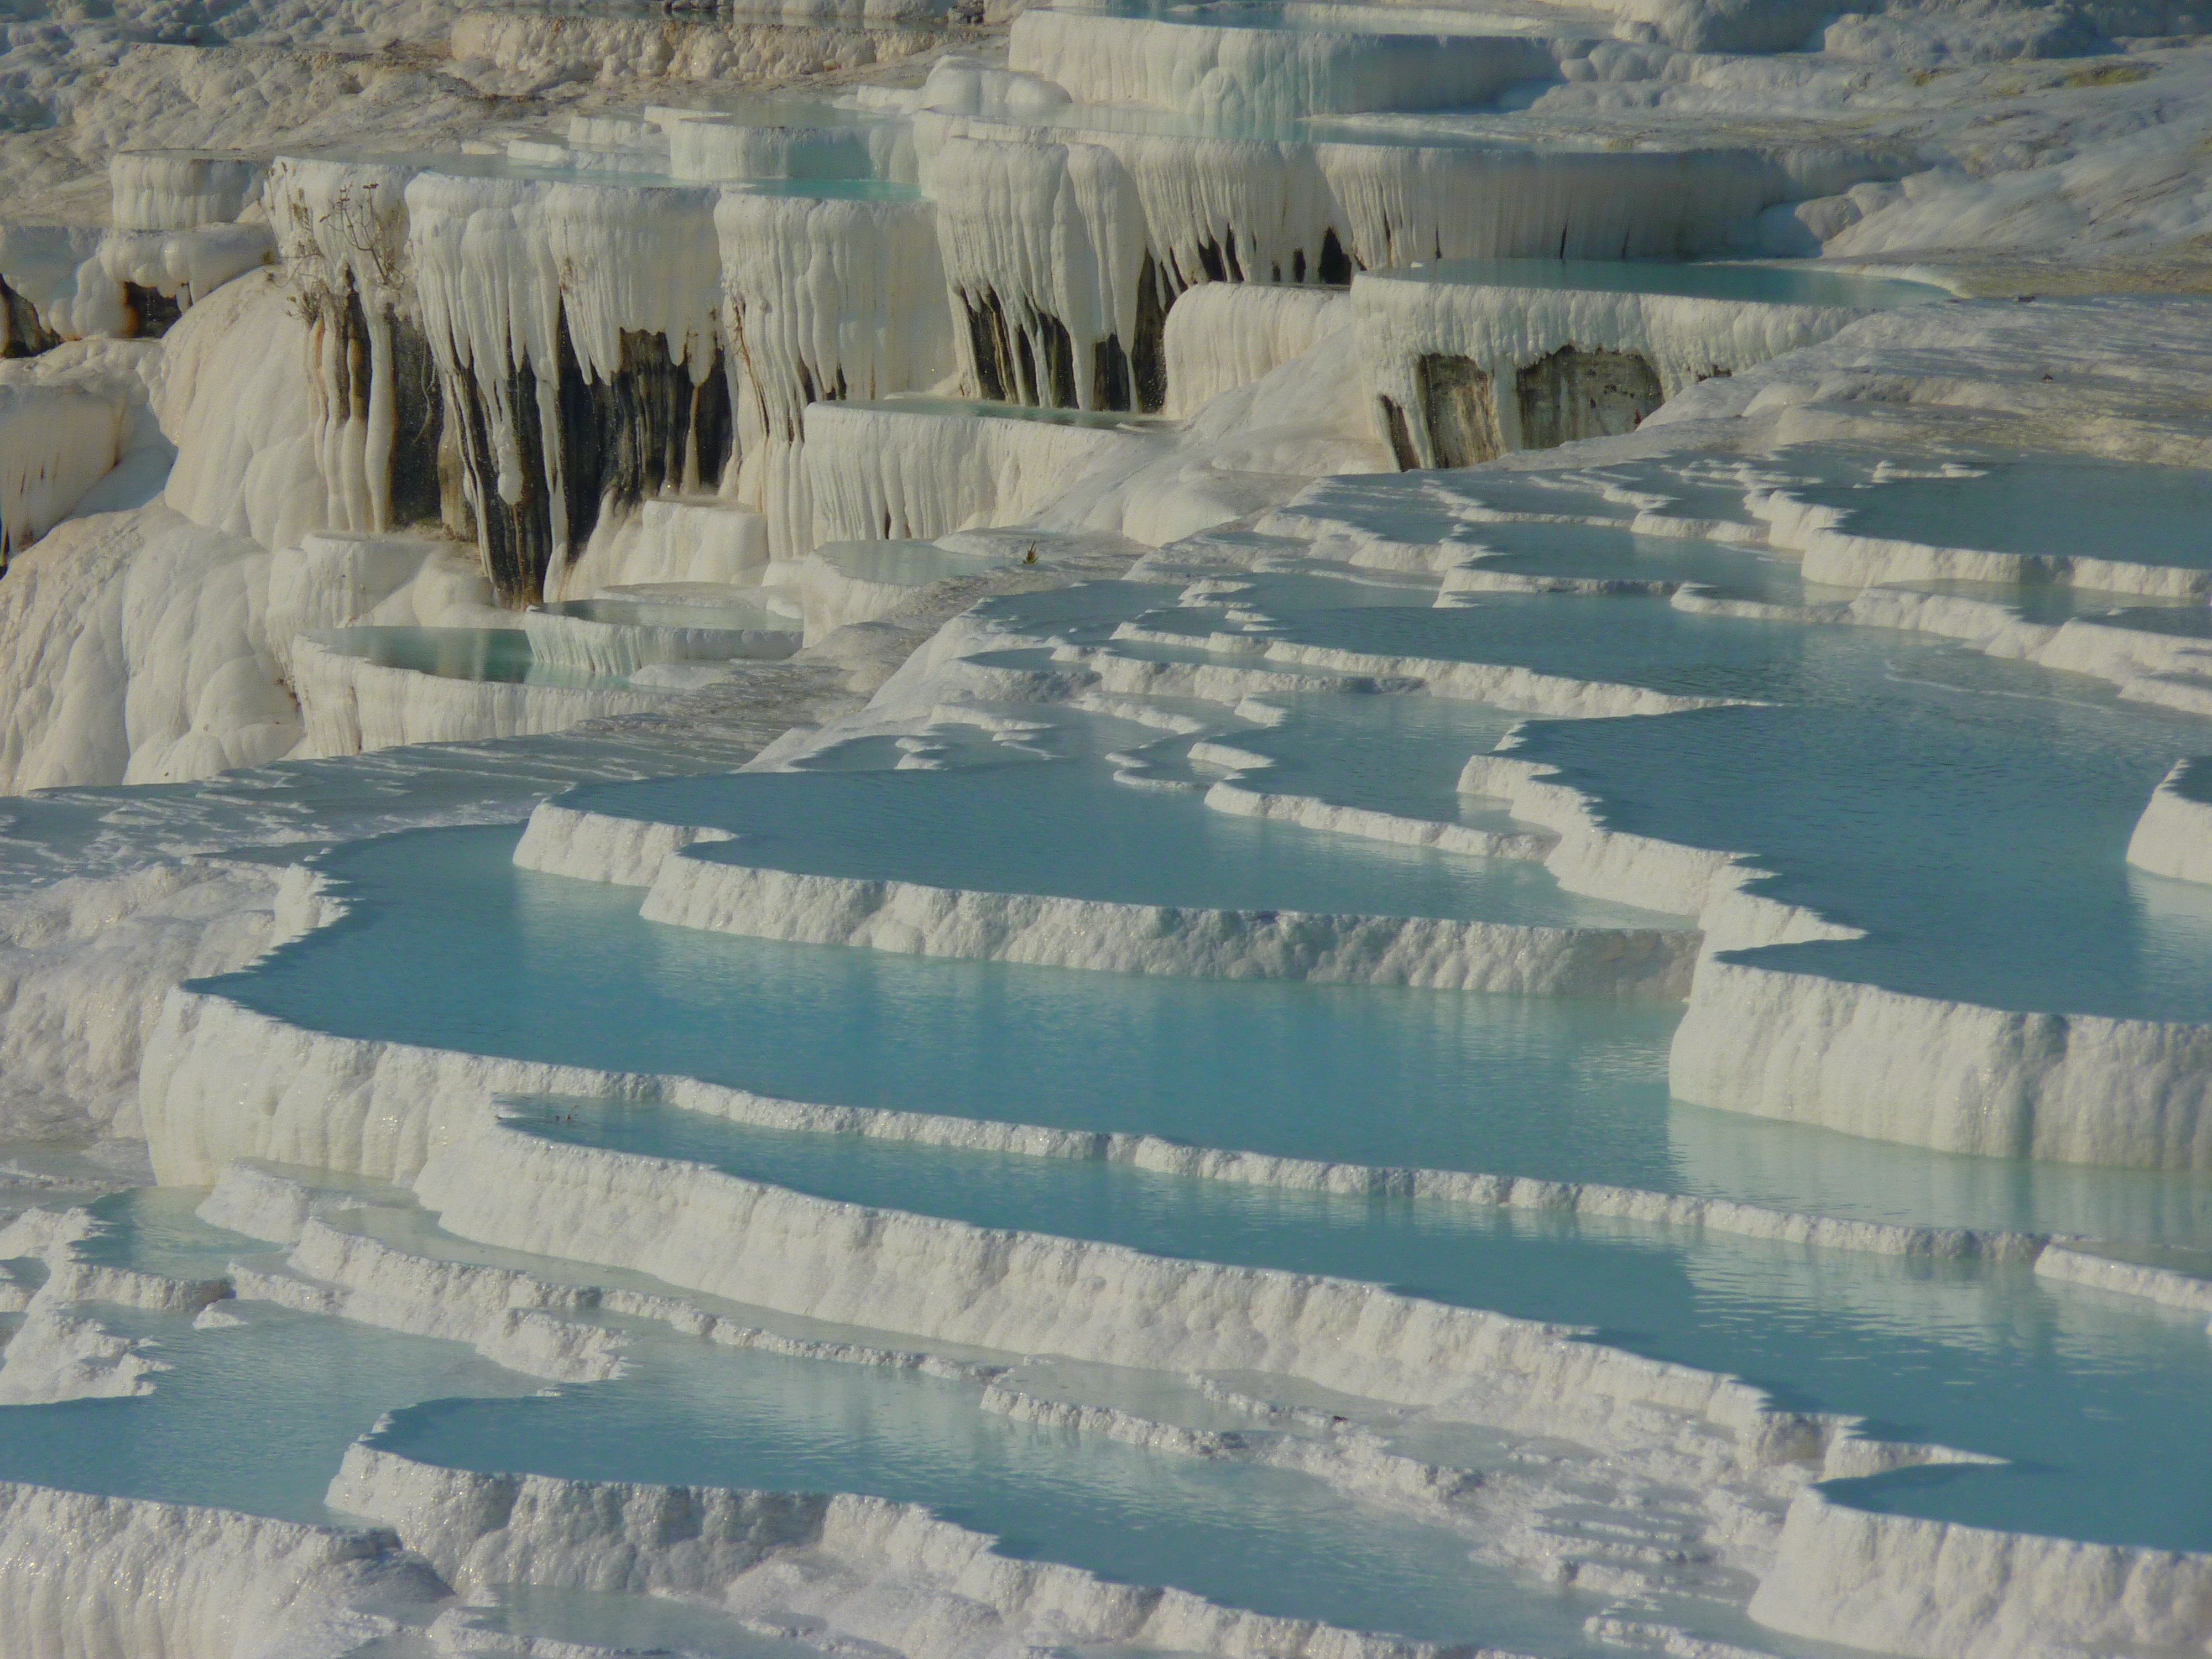
landscape, water, winter, formation, ice, glacier, arctic, badlands, turkey, calcium, limestone, unesco, mineral, freezing, pamukkale, arctic ocean, thermal springs, glacial landform, ice cap, polar ice cap, lime sinter terrace